Peter Gruss

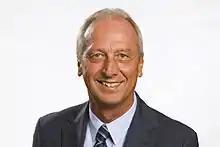

Peter Gruss (born 28 June 1949) is a German developmental biologist, president of the Okinawa Institute of Science and Technology, and the former president of the Max-Planck-Gesellschaft (having been elected for the term from 2002 to 2008 and reelected for 2008–2014).